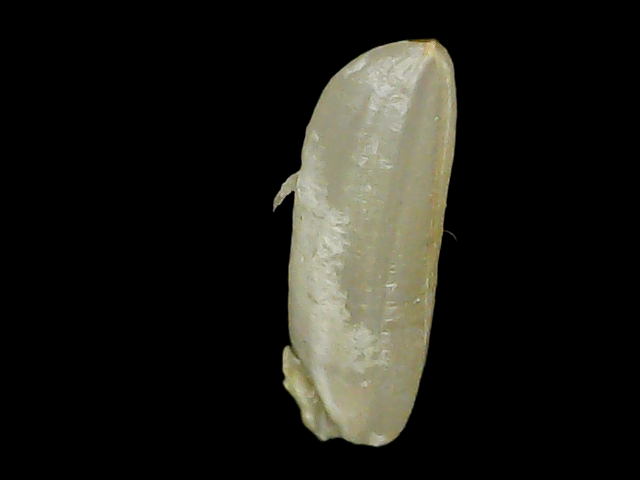
Rice variety: Binadhan26